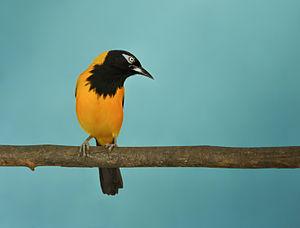
Une Oriole troupiale, photographiée dans le Parque del Este, à Caracas (Venezuela).